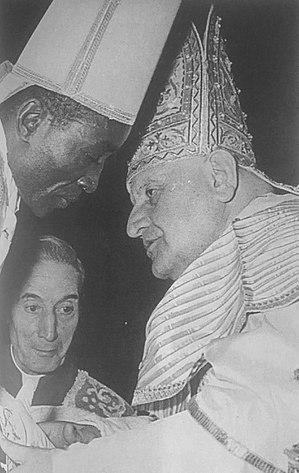
Peter Poreku Dery, né le 10 mai 1918 à Ko au Ghana et mort le 6 mars 2008 à Tamale, est un cardinal ghanéen, qui fut évêque de Tamale. Son procès en béatification est en cours.